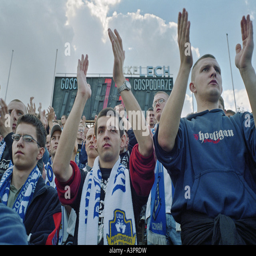
fans of the football club at a stadium